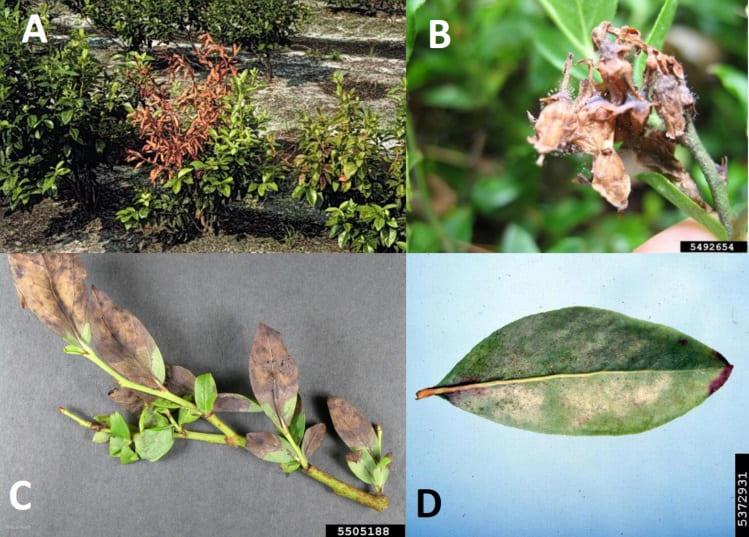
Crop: blueberry
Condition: botrytis_blight